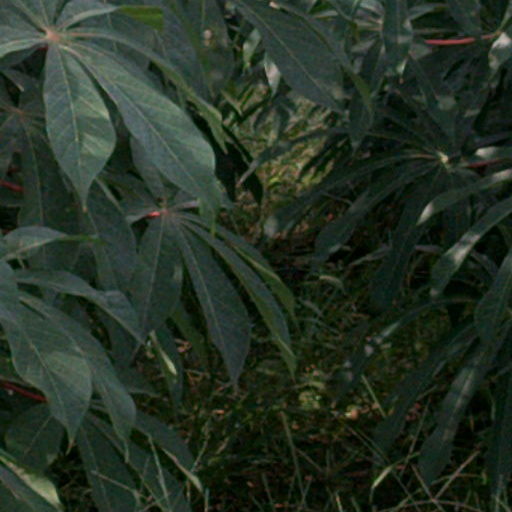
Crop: cassava